Discharge regime

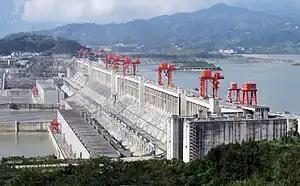
Three Gorges Dam, the largest power station in the world.

Human factors can also greatly change discharge of a river. On one side, water can be extracted either directly from a river or indirectly from groundwater for the purposes of drinking and irrigation, among others, lowering the discharge. For the latter, the consumption usually spikes during the dry season or during crop growth (i.e., summer and spring). On the other side, waste waters are released into streams, increasing the discharge; however, they are more or less constant all year round so they do not impact the regime as much.